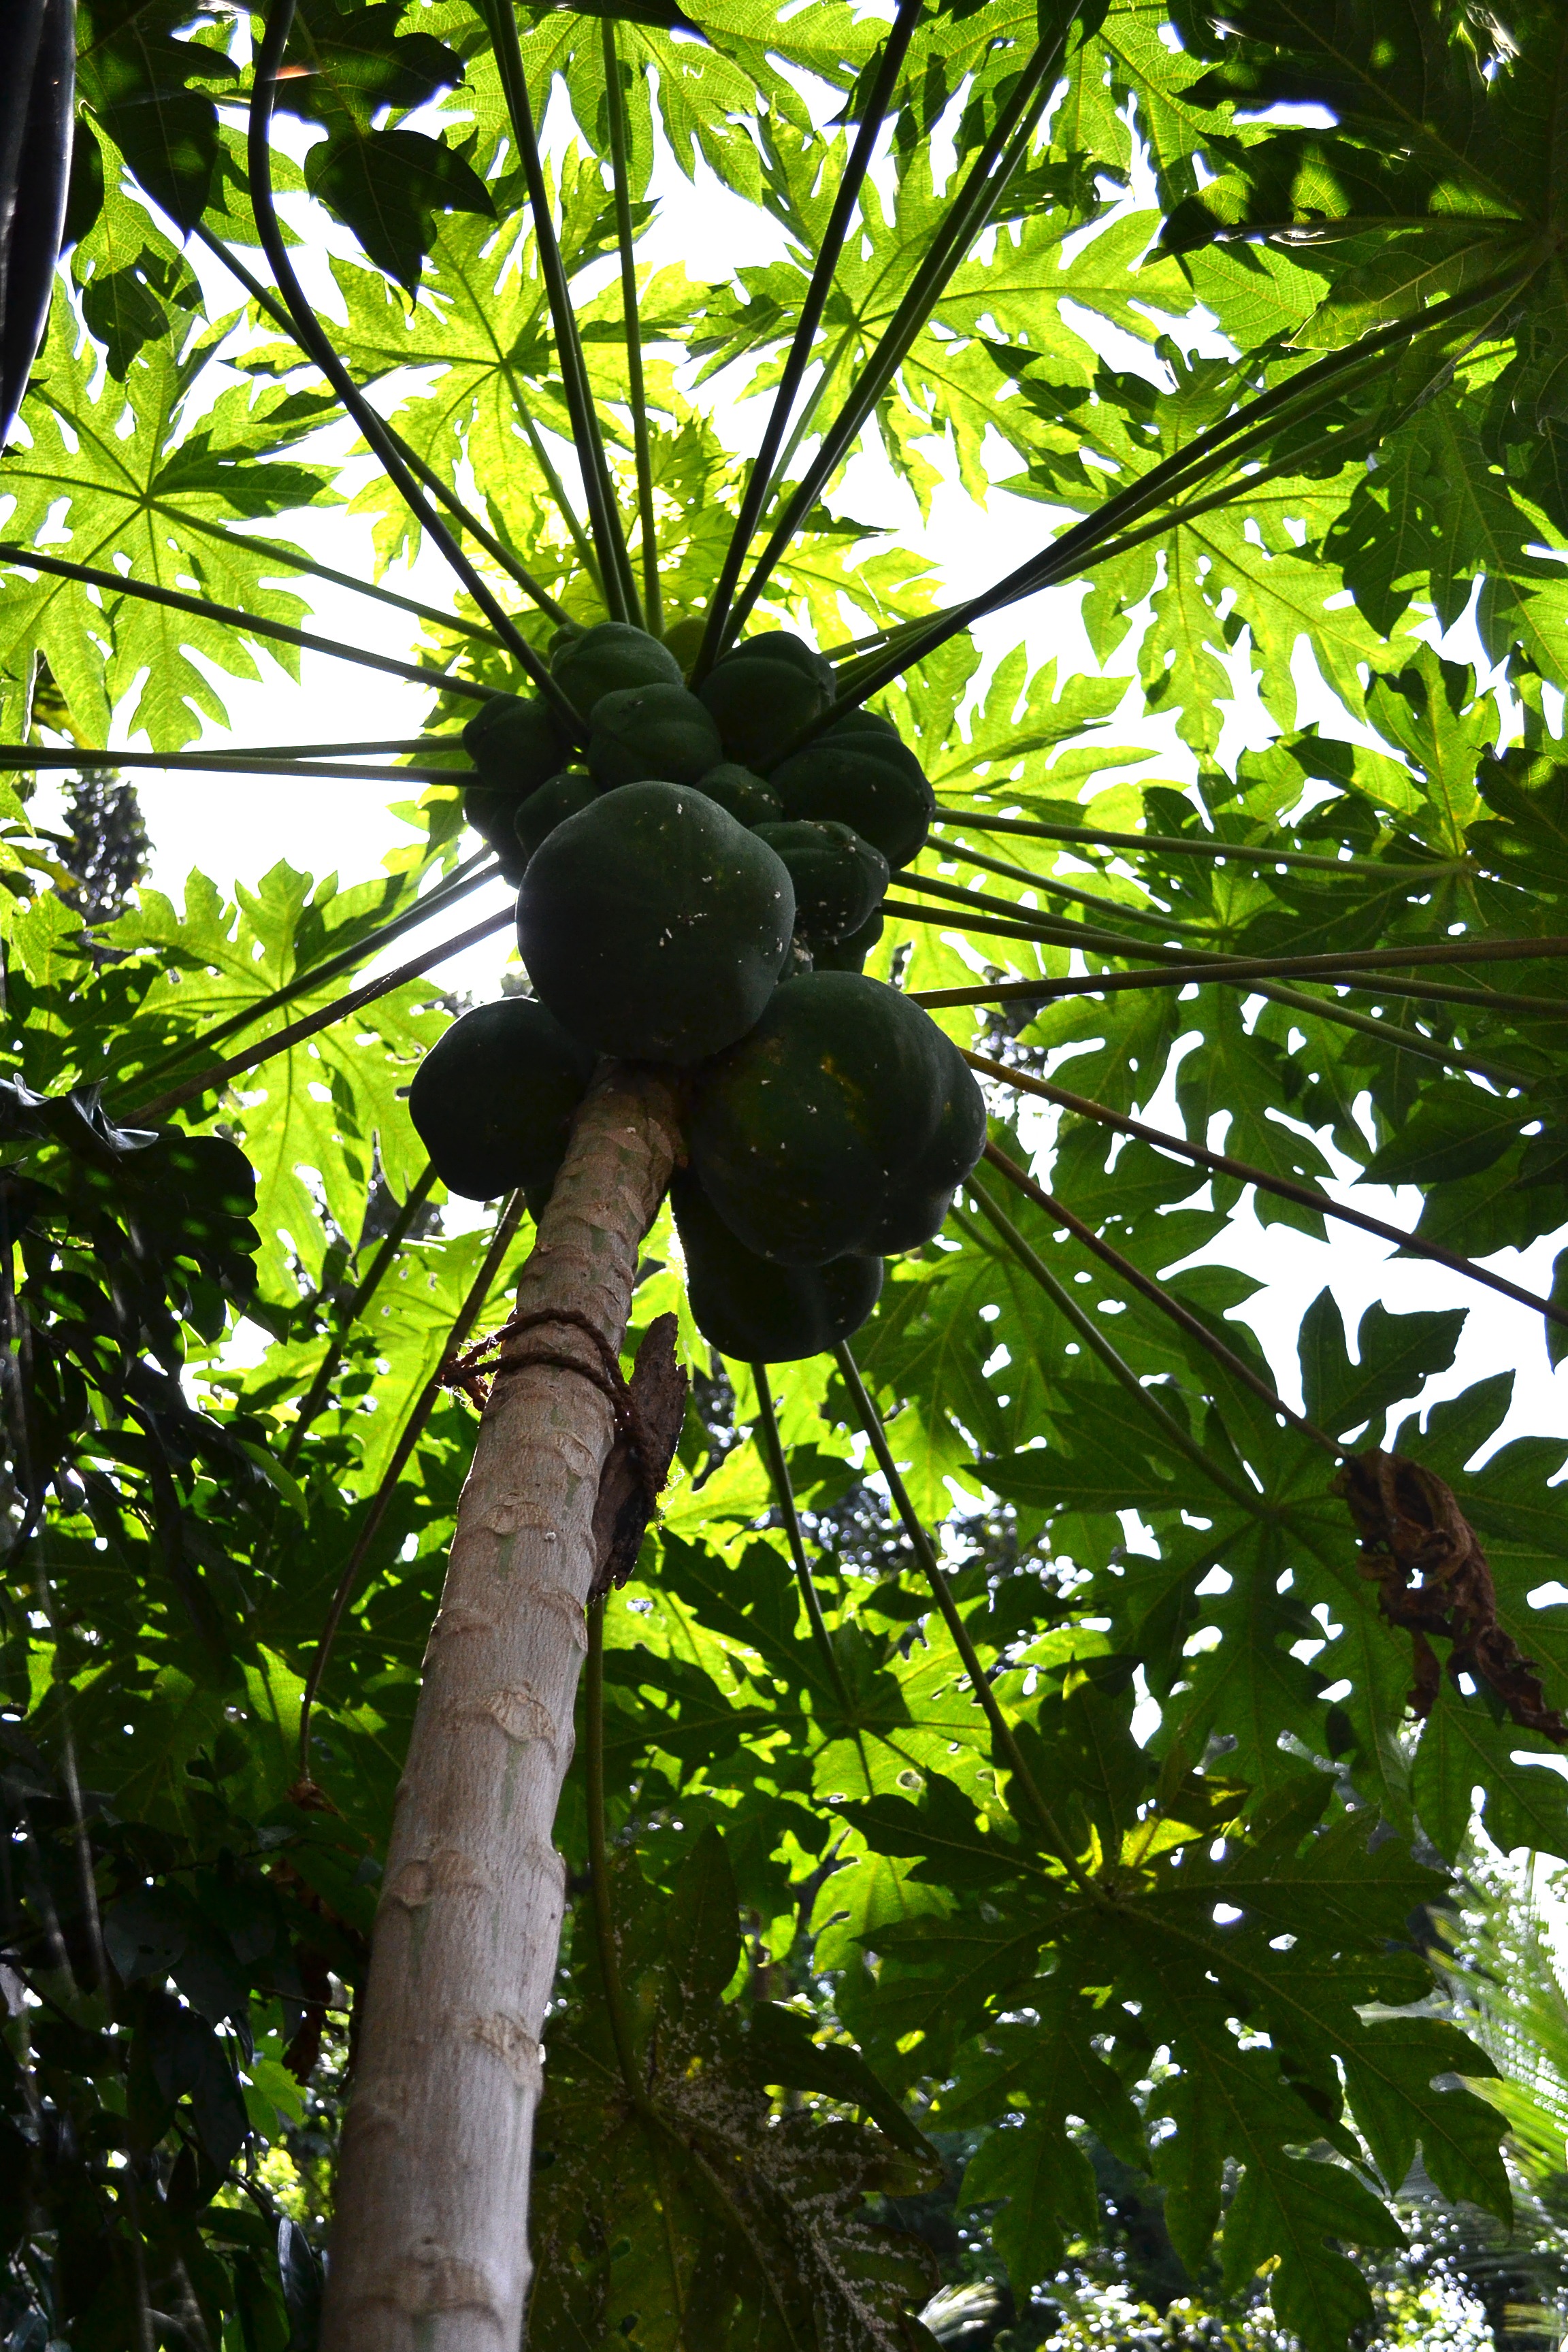
tree, nature, branch, plant, fruit, sunlight, leaf, flower, food, green, jungle, produce, botany, garden, flora, rainforest, fruits, habitat, tropics, sri lanka, ceylon, papaya, flowering plant, papaya tree, papayas, woody plant, land plant, arecales, mawanella, papaya fruit tree